Wild Nothing

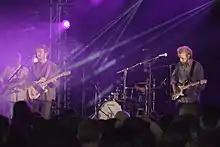
Wild Nothing performing in 2016

Wild Nothing is the indie rock project of American multi-instrumentalist Jack Tatum, formed in 2009 in Blacksburg, Virginia. In the recording studio, Tatum writes, records and performs the project's music. As a touring act, Wild Nothing performs as a full band, featuring longtime bass guitarist Jeff Haley, guitarist Christoph Hochheim, drummer Victor Donahue and keyboardist Lou Rebecca.